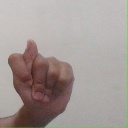
अक्षर: ट